Orikal Uno

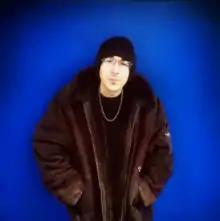
Orikal Uno in Downtown St. Paul (2017)

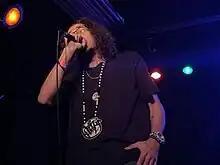
Orikal Uno performing live in Minneapolis, MN in 2023

Antonio Lorenzo Rosario (born July 27, 1989), better known as Orikal Uno, is an American rapper and mix DJ / host of "The Check In w/ Orikal Uno" radio show on 98.9 FM KRSM (Minneapolis) "featuring nothing but the best in Twin Cities Hip-Hop, Rap, R&B and Soul music" from Saint Paul, Minnesota. Orikal Uno is also known as a visual artist; painting and shipping custom canvases and skateboards for people via multiple platforms on the internet. He is also a notable music producer and audio engineer.